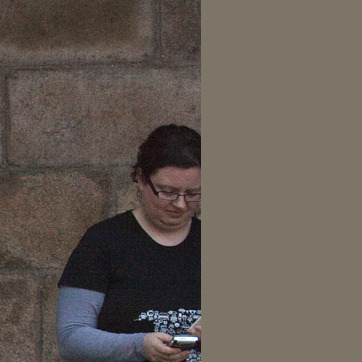
Material: skin